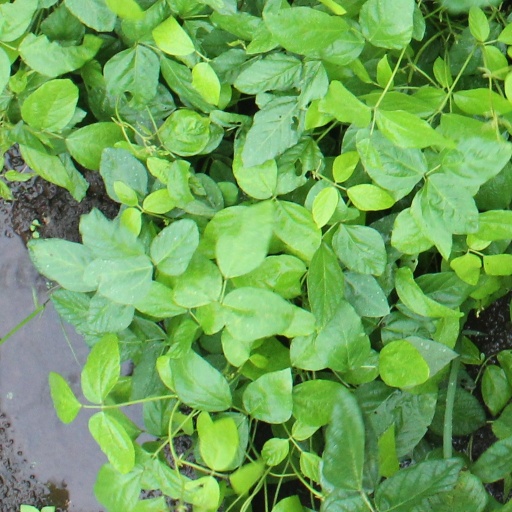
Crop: soybean